Kington Hundred

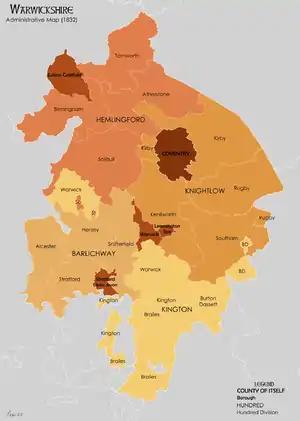
Warwickshire in 1832

By the time of Dugdale (c. 1645) the only vills doing suit to the hundred court were Shotteswell, Warmington, Stretton-on-Fosse, part of Wellesbourne, Oxhill, Avon Dassett, Mollington, Halford, Barton-on-the-Heath, Ratley, Farnborough, and Aylston. At this time the hundred was divided into the constabularies of Brailes, Kineton, Priors Marston, and Tanworth, each under a High Constable; these were replaced in 1828 by the Petty Sessional divisions of Kineton, Long Compton, Mollington and Warwick. In the present century the four divisions have become Brailes, Kineton, Burton Dassett and Warwick.